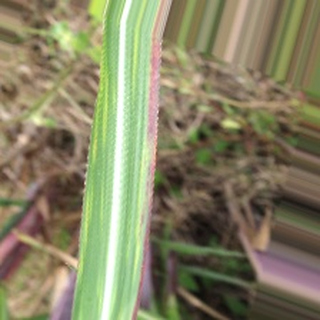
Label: sugarcane_bacterial_blight